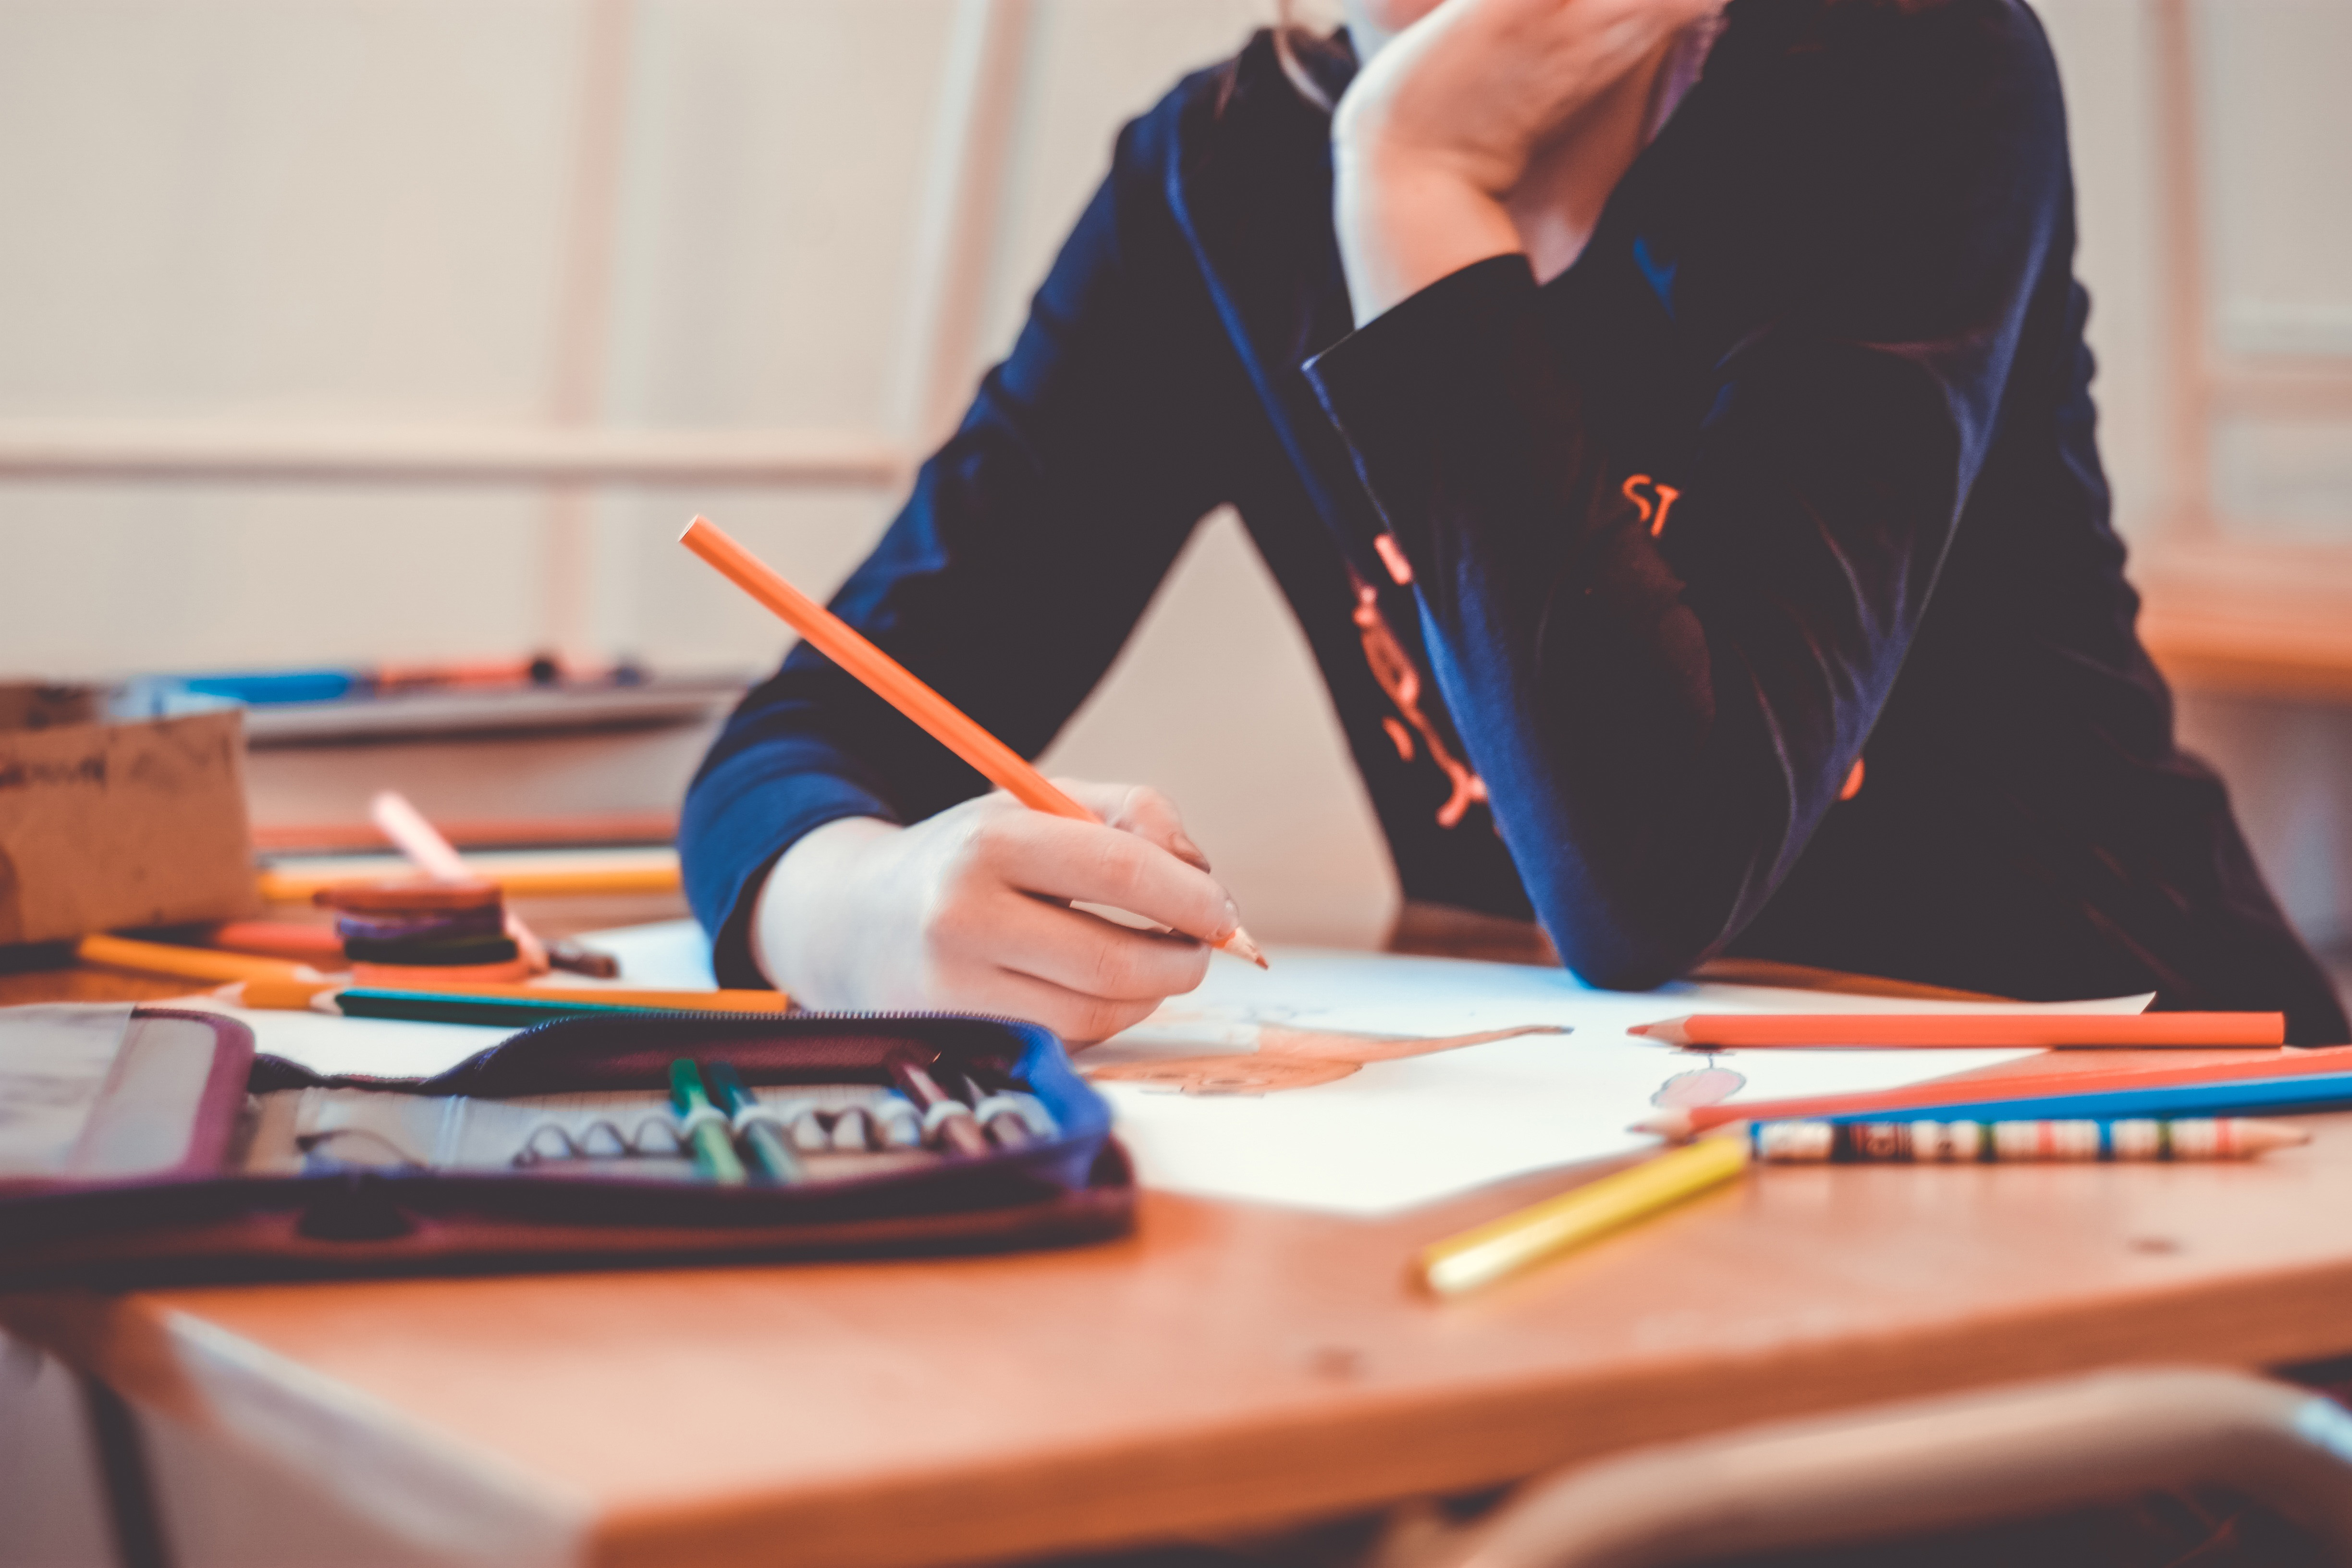
learning, student, room, hand, homework, writing instrument accessory